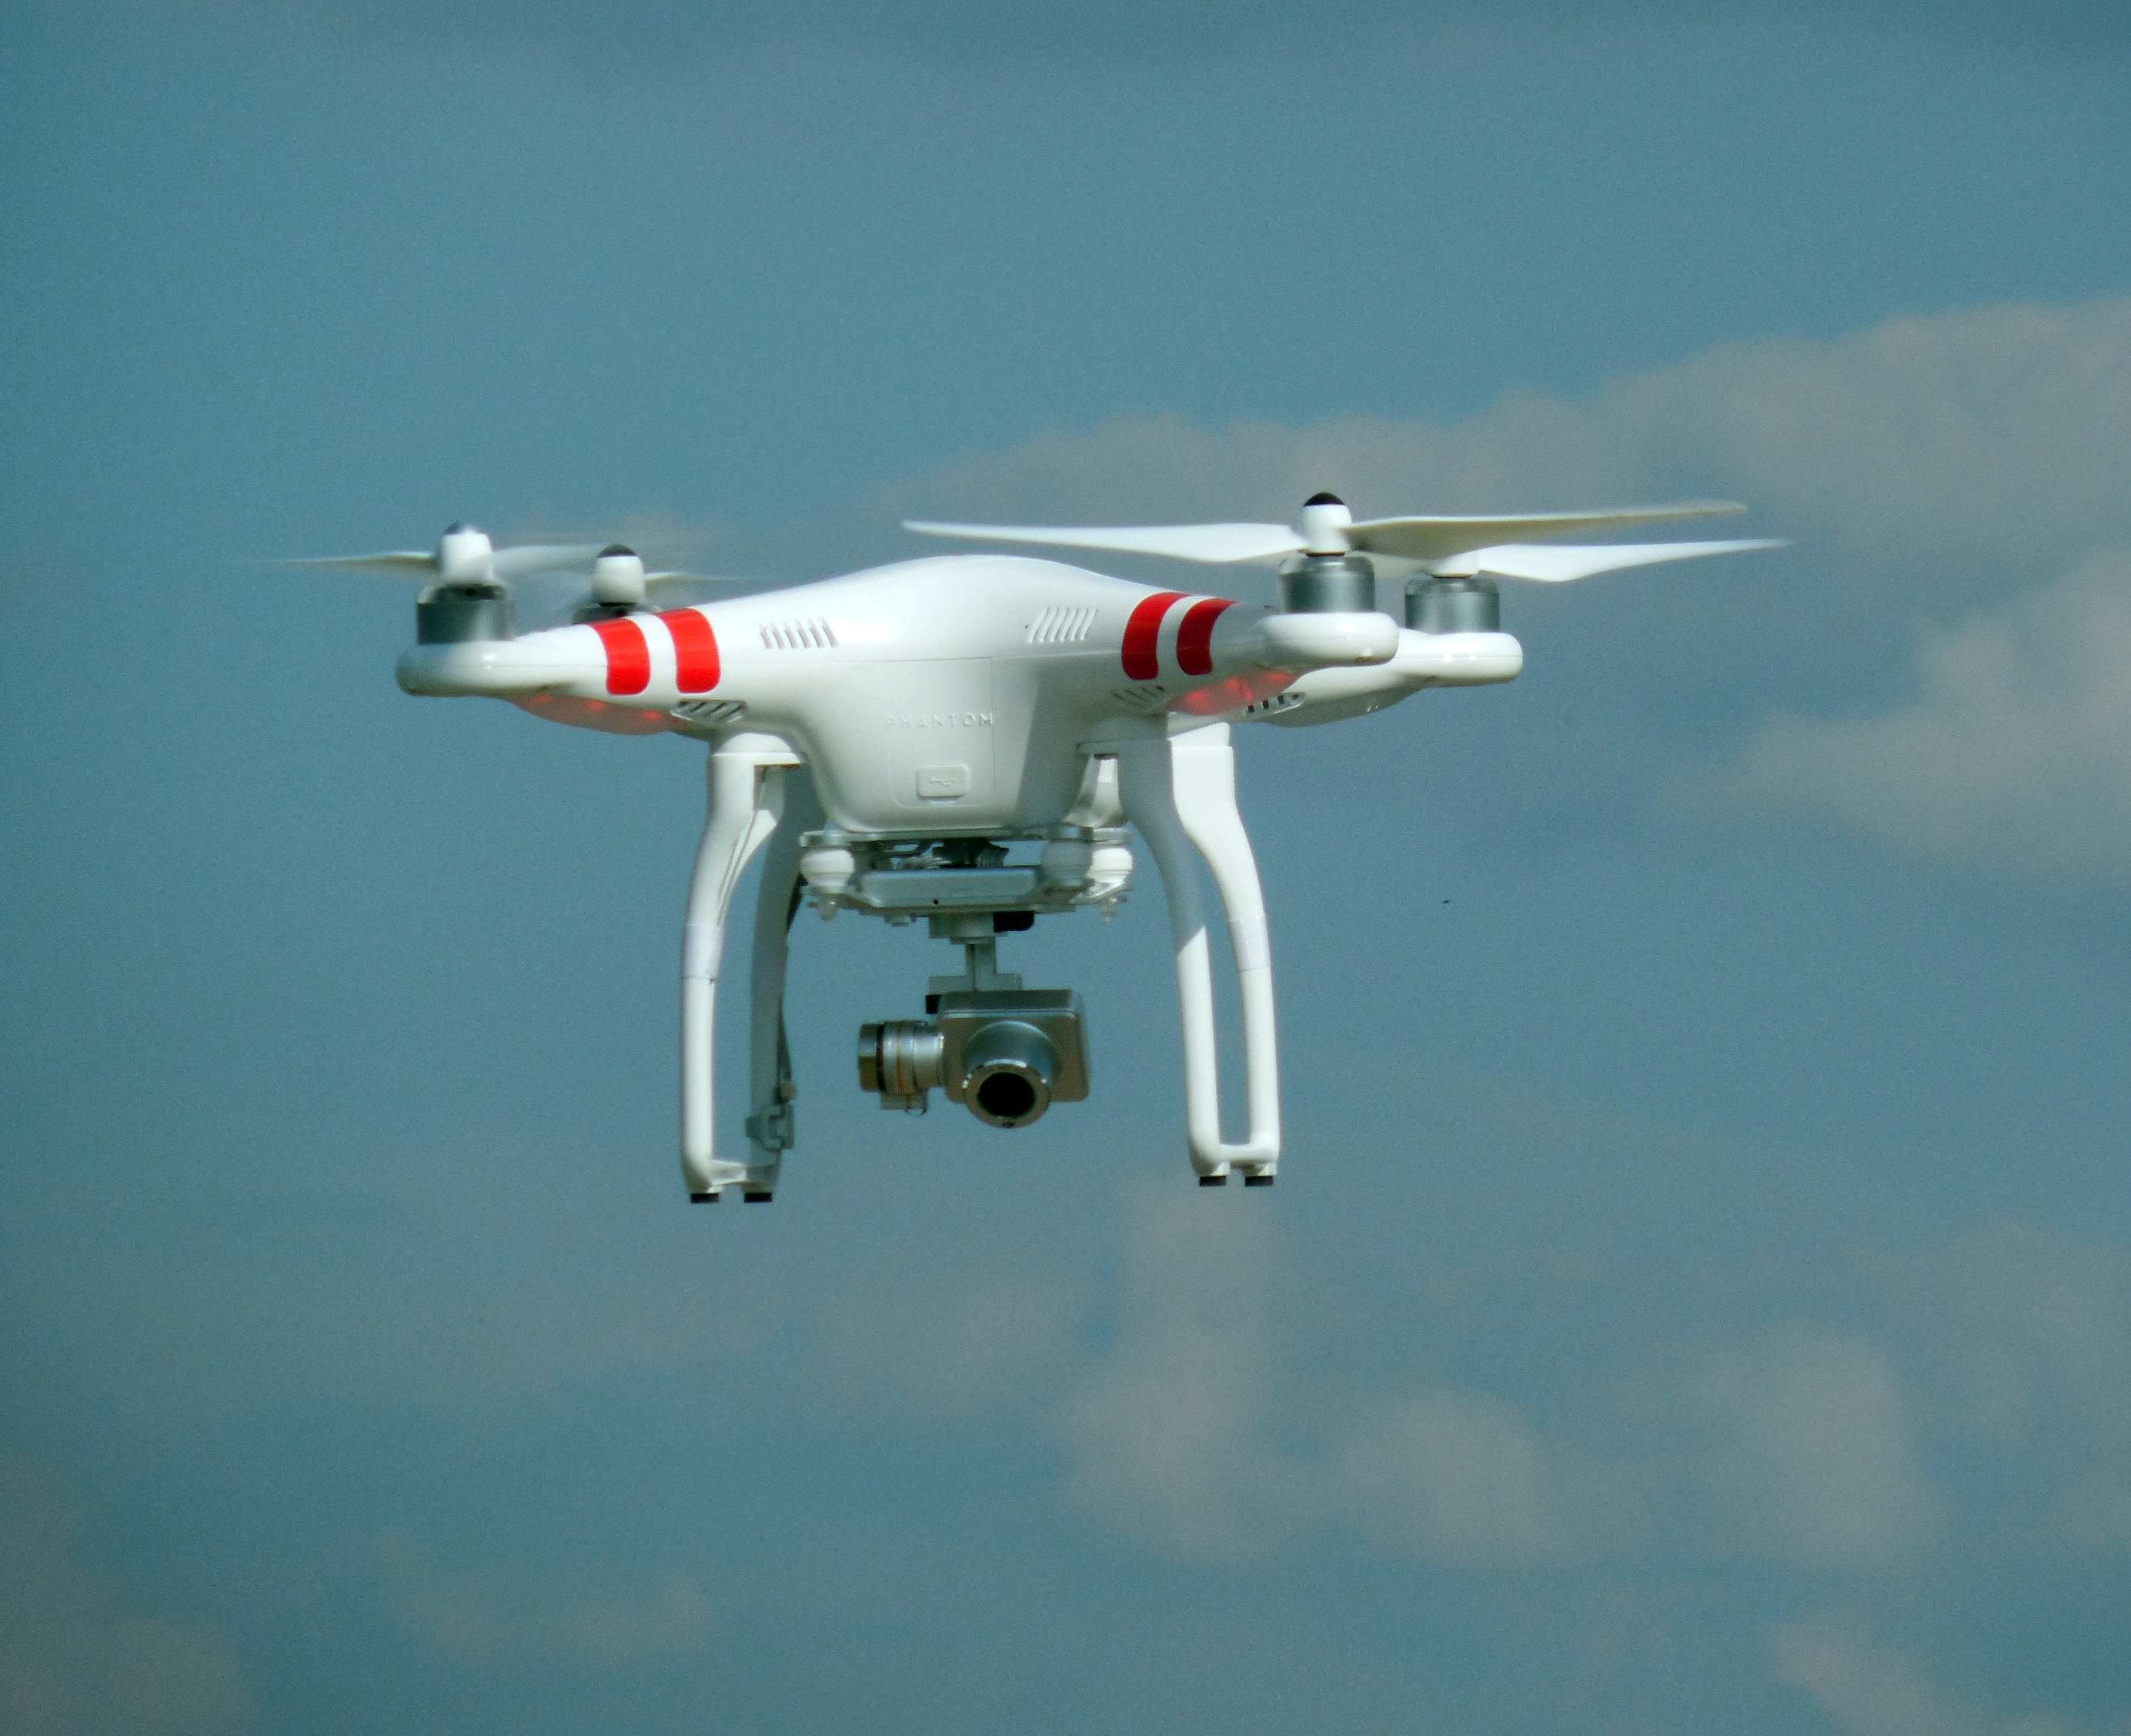
wing, camera, fly, airplane, aircraft, model, vehicle, aviation, flight, float, drone, spy, nsa, propeller, rotors, quadrocopter, espionage, newcomer, fighter aircraft, military aircraft, model helicopter, atmosphere of earth, aircraft engine, helicopter rotor